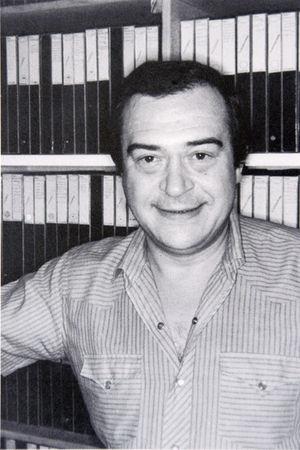
Jean-Pierre Lacroix est un entomologiste français spécialiste des Lucanidae.